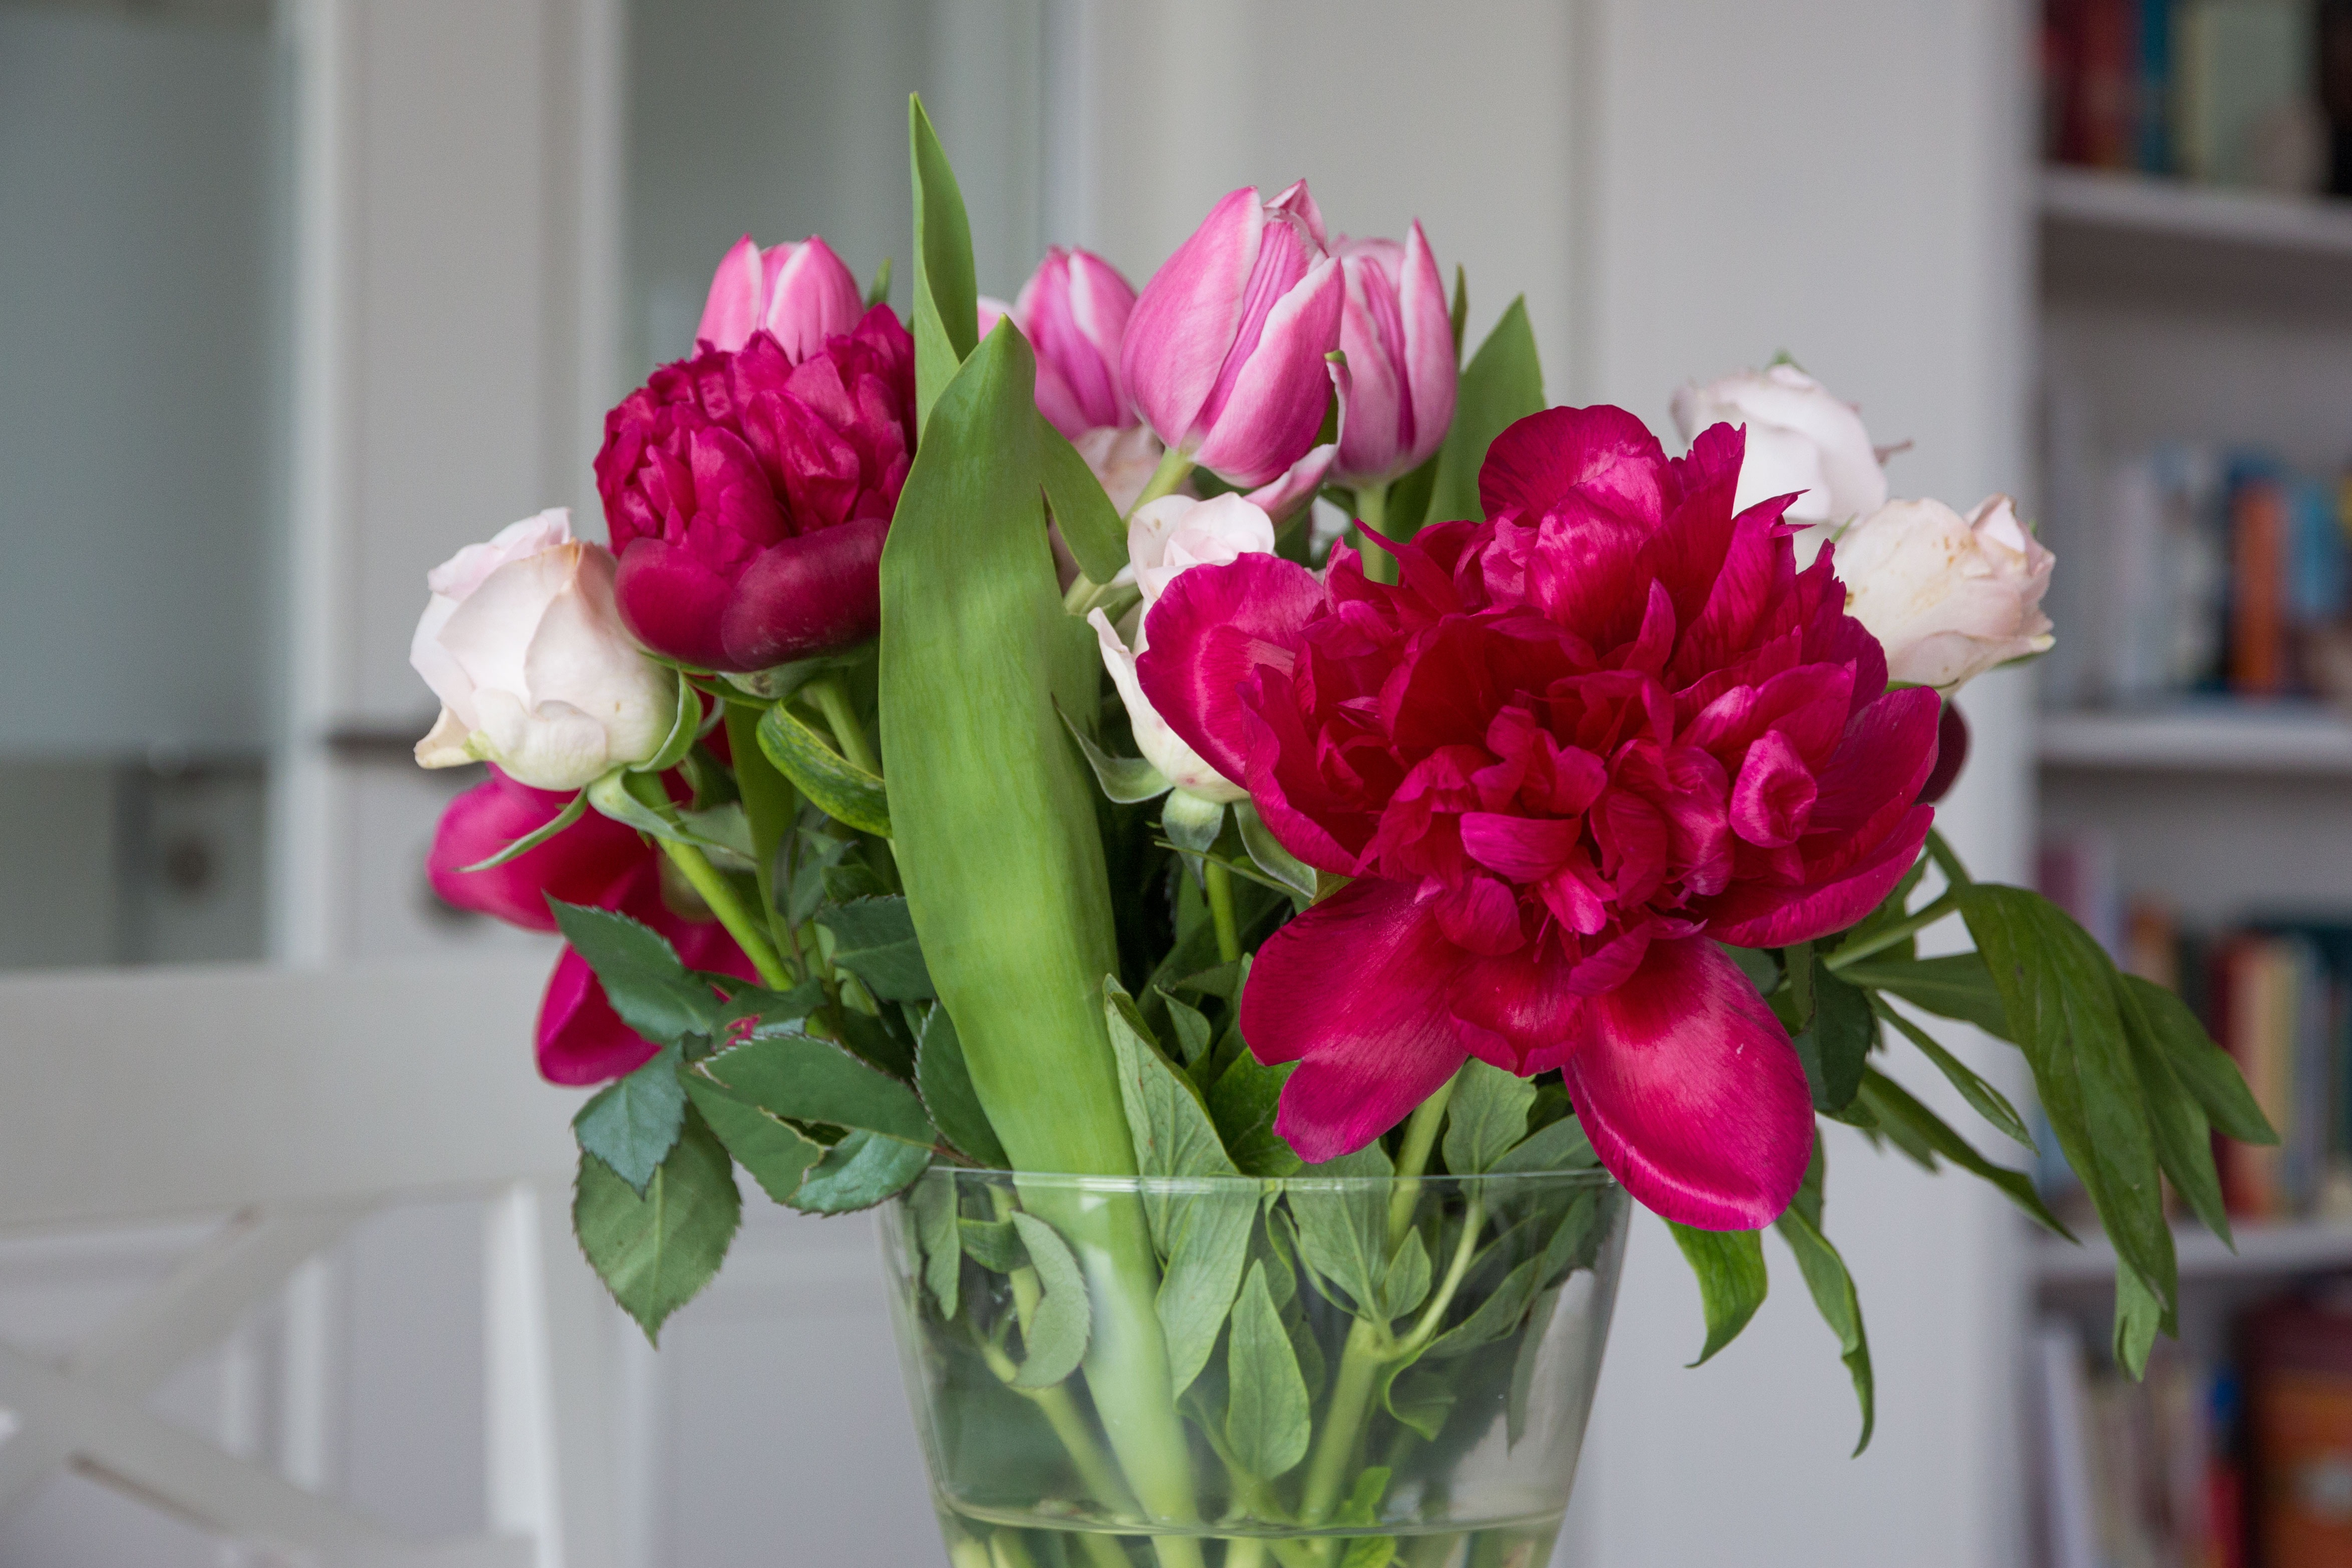
plant, flower, petal, bouquet, colorful, pink, flora, flowers, roses, tulips, bouquet of flowers, floristry, peony, flowering plant, flower bouquet, cut flowers, floral design, centrepiece, artificial flower, land plant, flower arranging